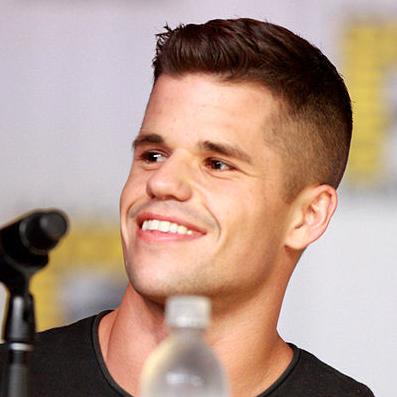
Age: 24